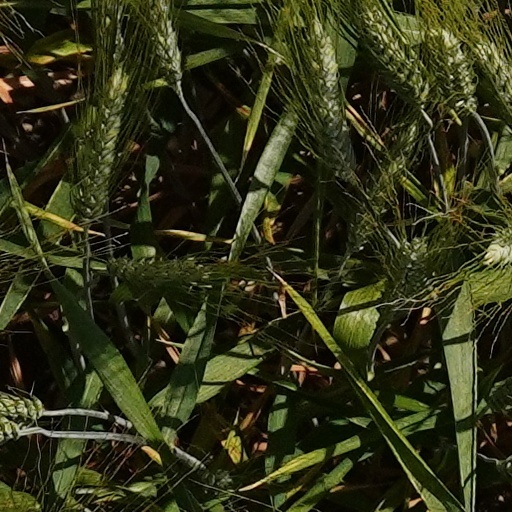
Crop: wheat